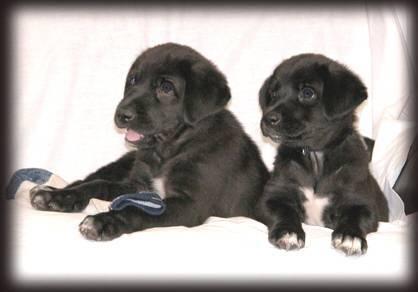
dog